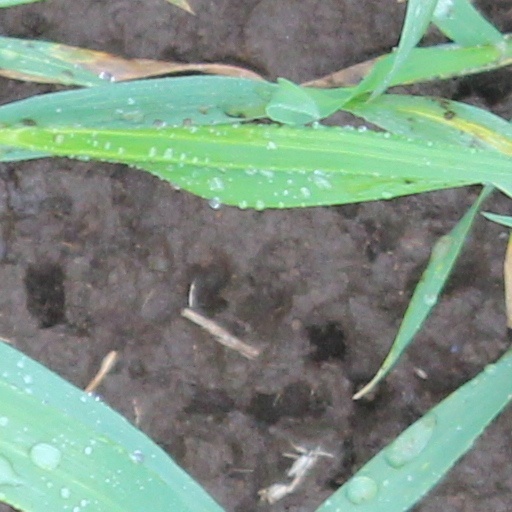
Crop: wheat